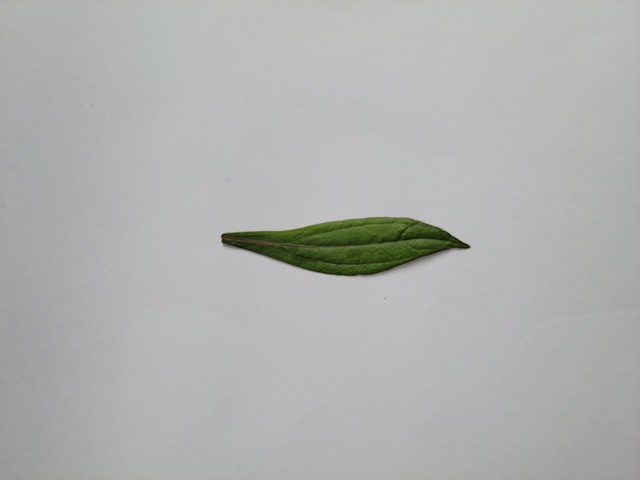
Plant: ayapan